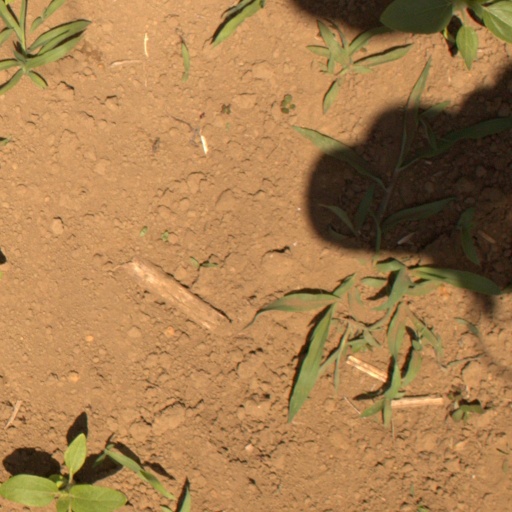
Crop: Jerusalem artichoke